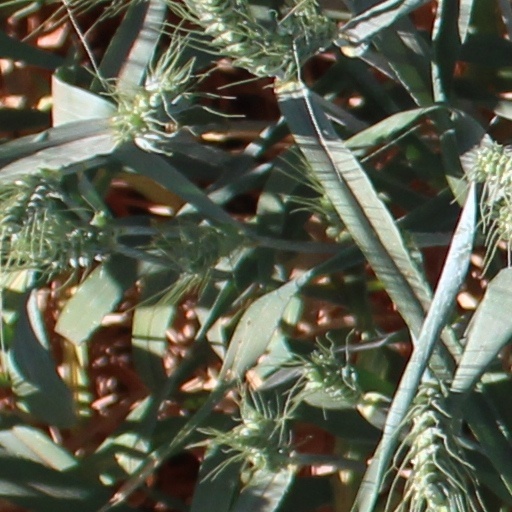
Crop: wheat